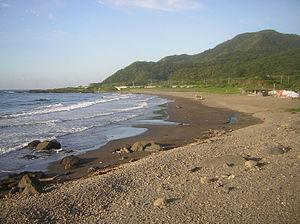
La baie de la Lune de Miel est une petite baie située dans l’océan Pacifique, au nord-est de la côte taïwanaise dans le comté de Yilan. La baie de la Lune de Miel est prisée par les surfeurs taïwanais et étrangers.